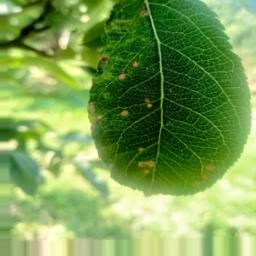
Label: Alternaria